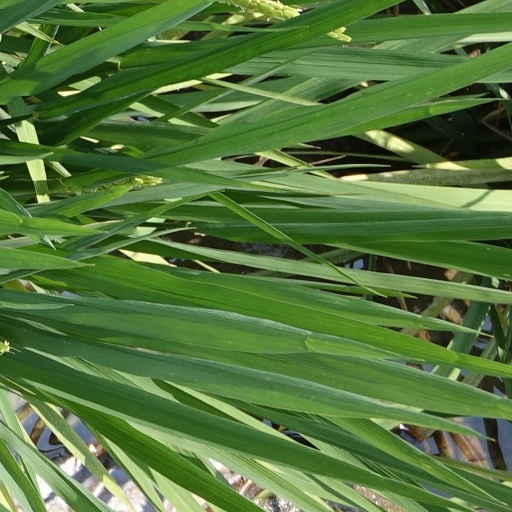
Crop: rice